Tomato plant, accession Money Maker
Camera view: vertical (180 deg); turntable rotation: 120 degrees
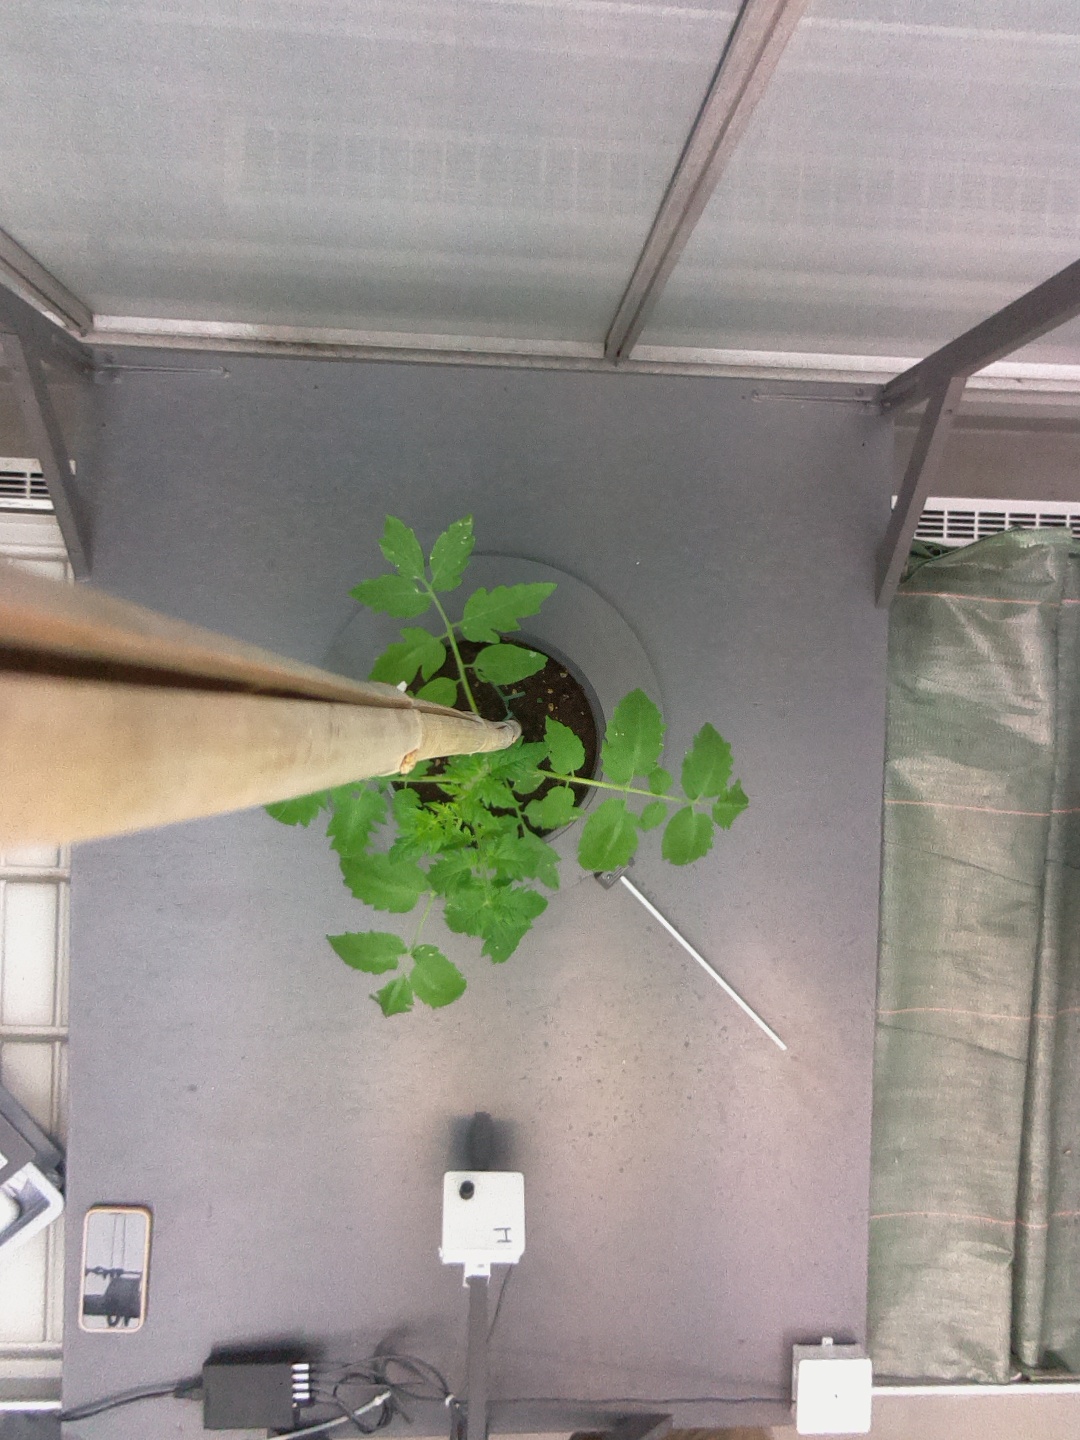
BBCH growth stage 13: 6 of true leaves visible